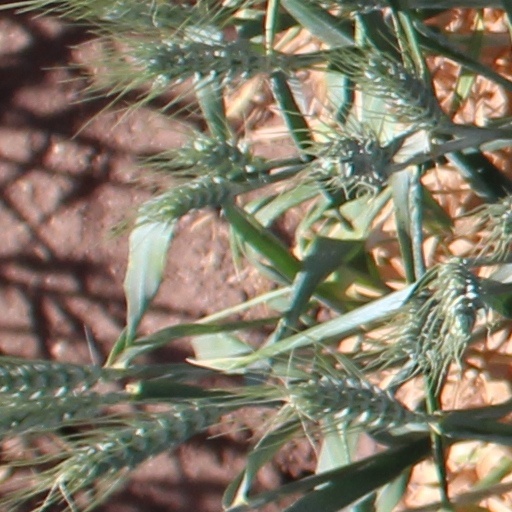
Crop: wheat